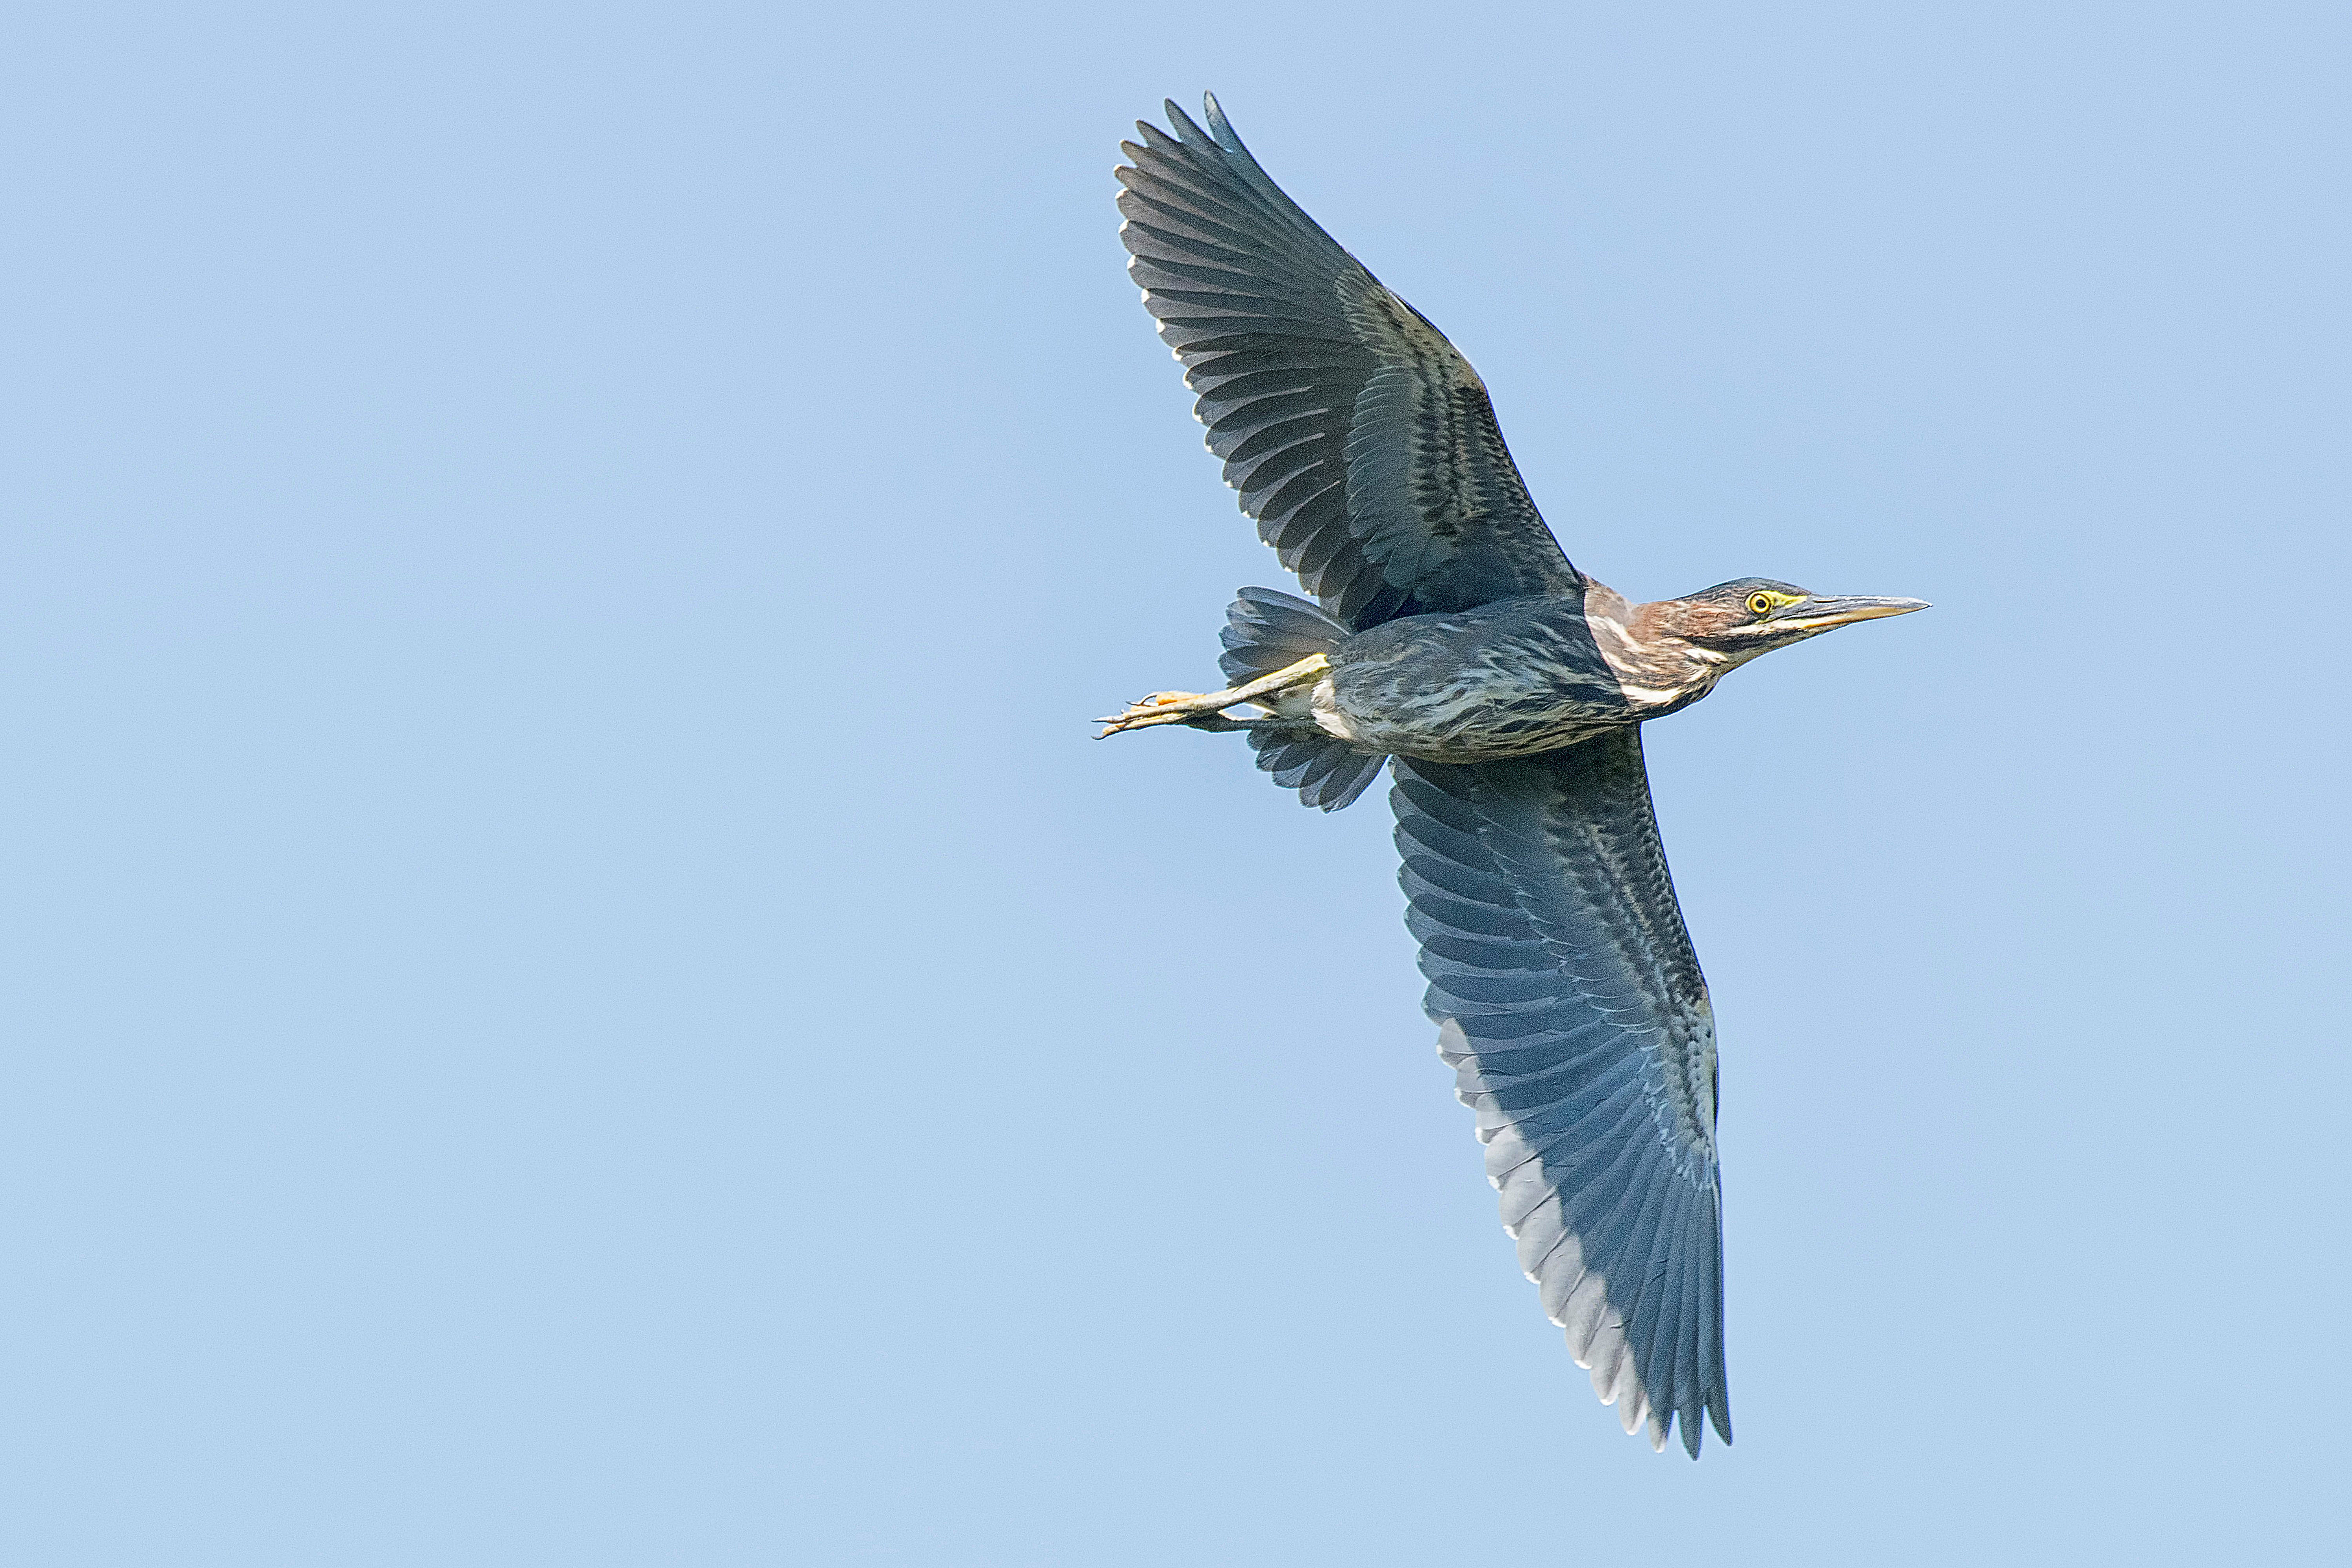
bird, wing, green, beak, flight, fauna, bird of prey, canada, vertebrate, vert, quebec, heron, falcon, sherbrooke, oiseau, accipitriformes